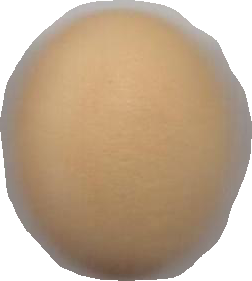
Variety: Dega